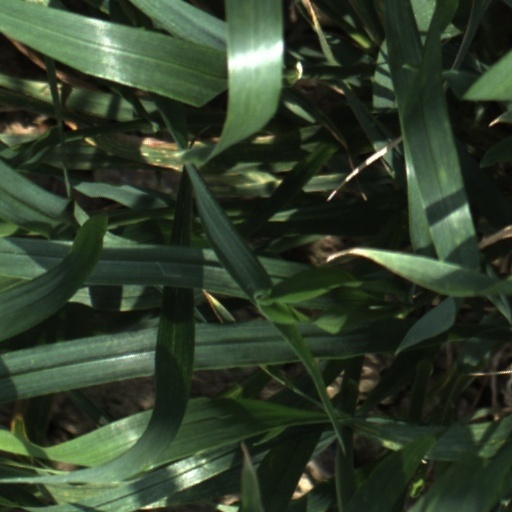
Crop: wheat